Steve Romanik

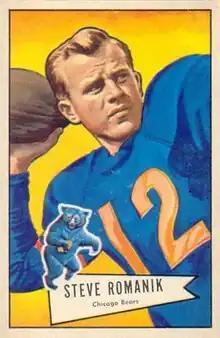
Romanik on a 1952 Bowman football card

Steve Romanik (May 27, 1924 – September 16, 2009) was an American football player. Romanik grew up in Millville, New Jersey of a Ukrainian-American family, and played high school football at Millville Senior High School, later serving on the Millville City Commission. He played collegiate football for the Villanova Wildcats, and played quarterback in the NFL from 1950 to 1954 for the Chicago Bears and Chicago Cardinals.